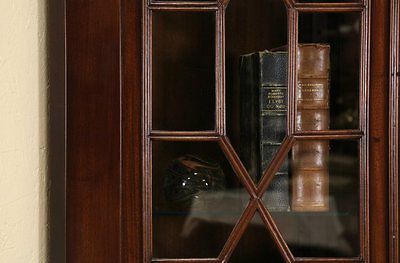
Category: cabinet